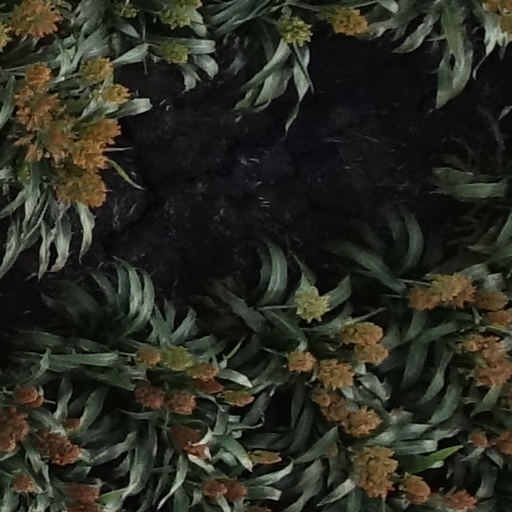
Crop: sorghum